Sooji toast

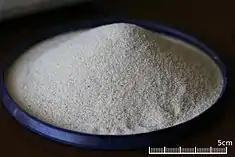
Sooji, also known as semolina

Sooji toast is an Indian snack food or breakfast food that is made from bread and sooji.